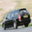
Label: automobile